Breath of Fire (video game)

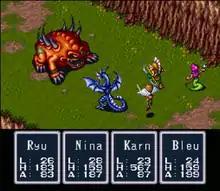
A battle in "Breath of Fire", showing Ryu transformed into a dragon

During gameplay the player's main character, Ryu, will meet other characters that join his party, each with their own distinct abilities in and out of battle. These include differing magic spells as well as unique Personal Actions that can be performed in certain situations that allow the player to interact with the game world, solve puzzles, or navigate environments more easily. A player's active group can consist of up to four members at a time, but may switch any of them with reserve members at any time, even in the middle of battle. The game uses an icon-based menu system that organizes the player's stock of items, equipment, and character information, with subsystem shortcuts than can be set to unused buttons on the game controller for ease of access. As the game progresses, players may purchase or find items and equipment that can aid each character and make them stronger.